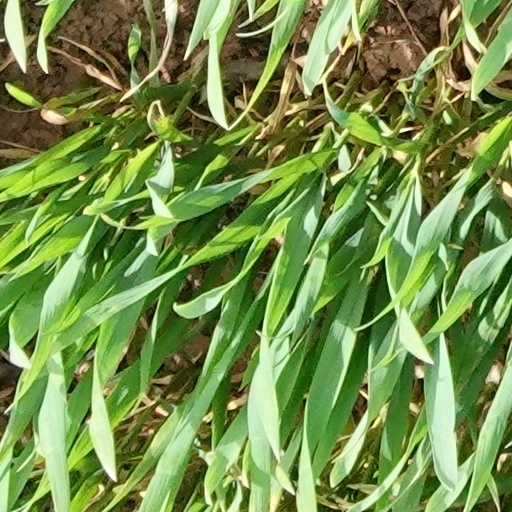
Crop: wheat